Frank Keenan

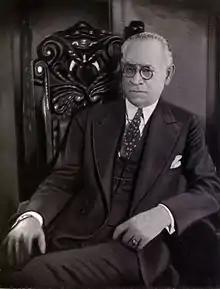
Keenan, 1916

Frank Keenan (born James Francis Keenan; April 8, 1858 – February 24, 1929) was an American stage and film actor and stage director and manager during the silent-film era. He was among the first stage actors to star in Hollywood, and he pursued work in film features for a number of years.